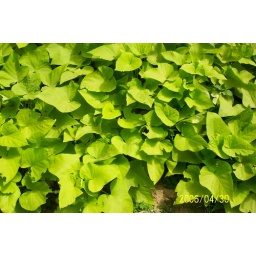
driving tour of New Delhi, 30/04/2006 - Humayun's Tomb site - colourful green plants in the garden